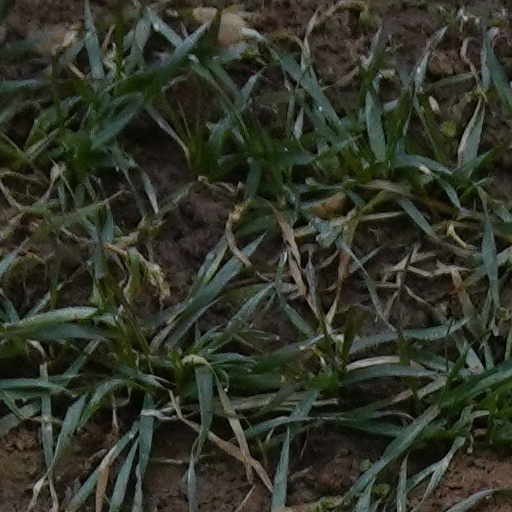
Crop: wheat